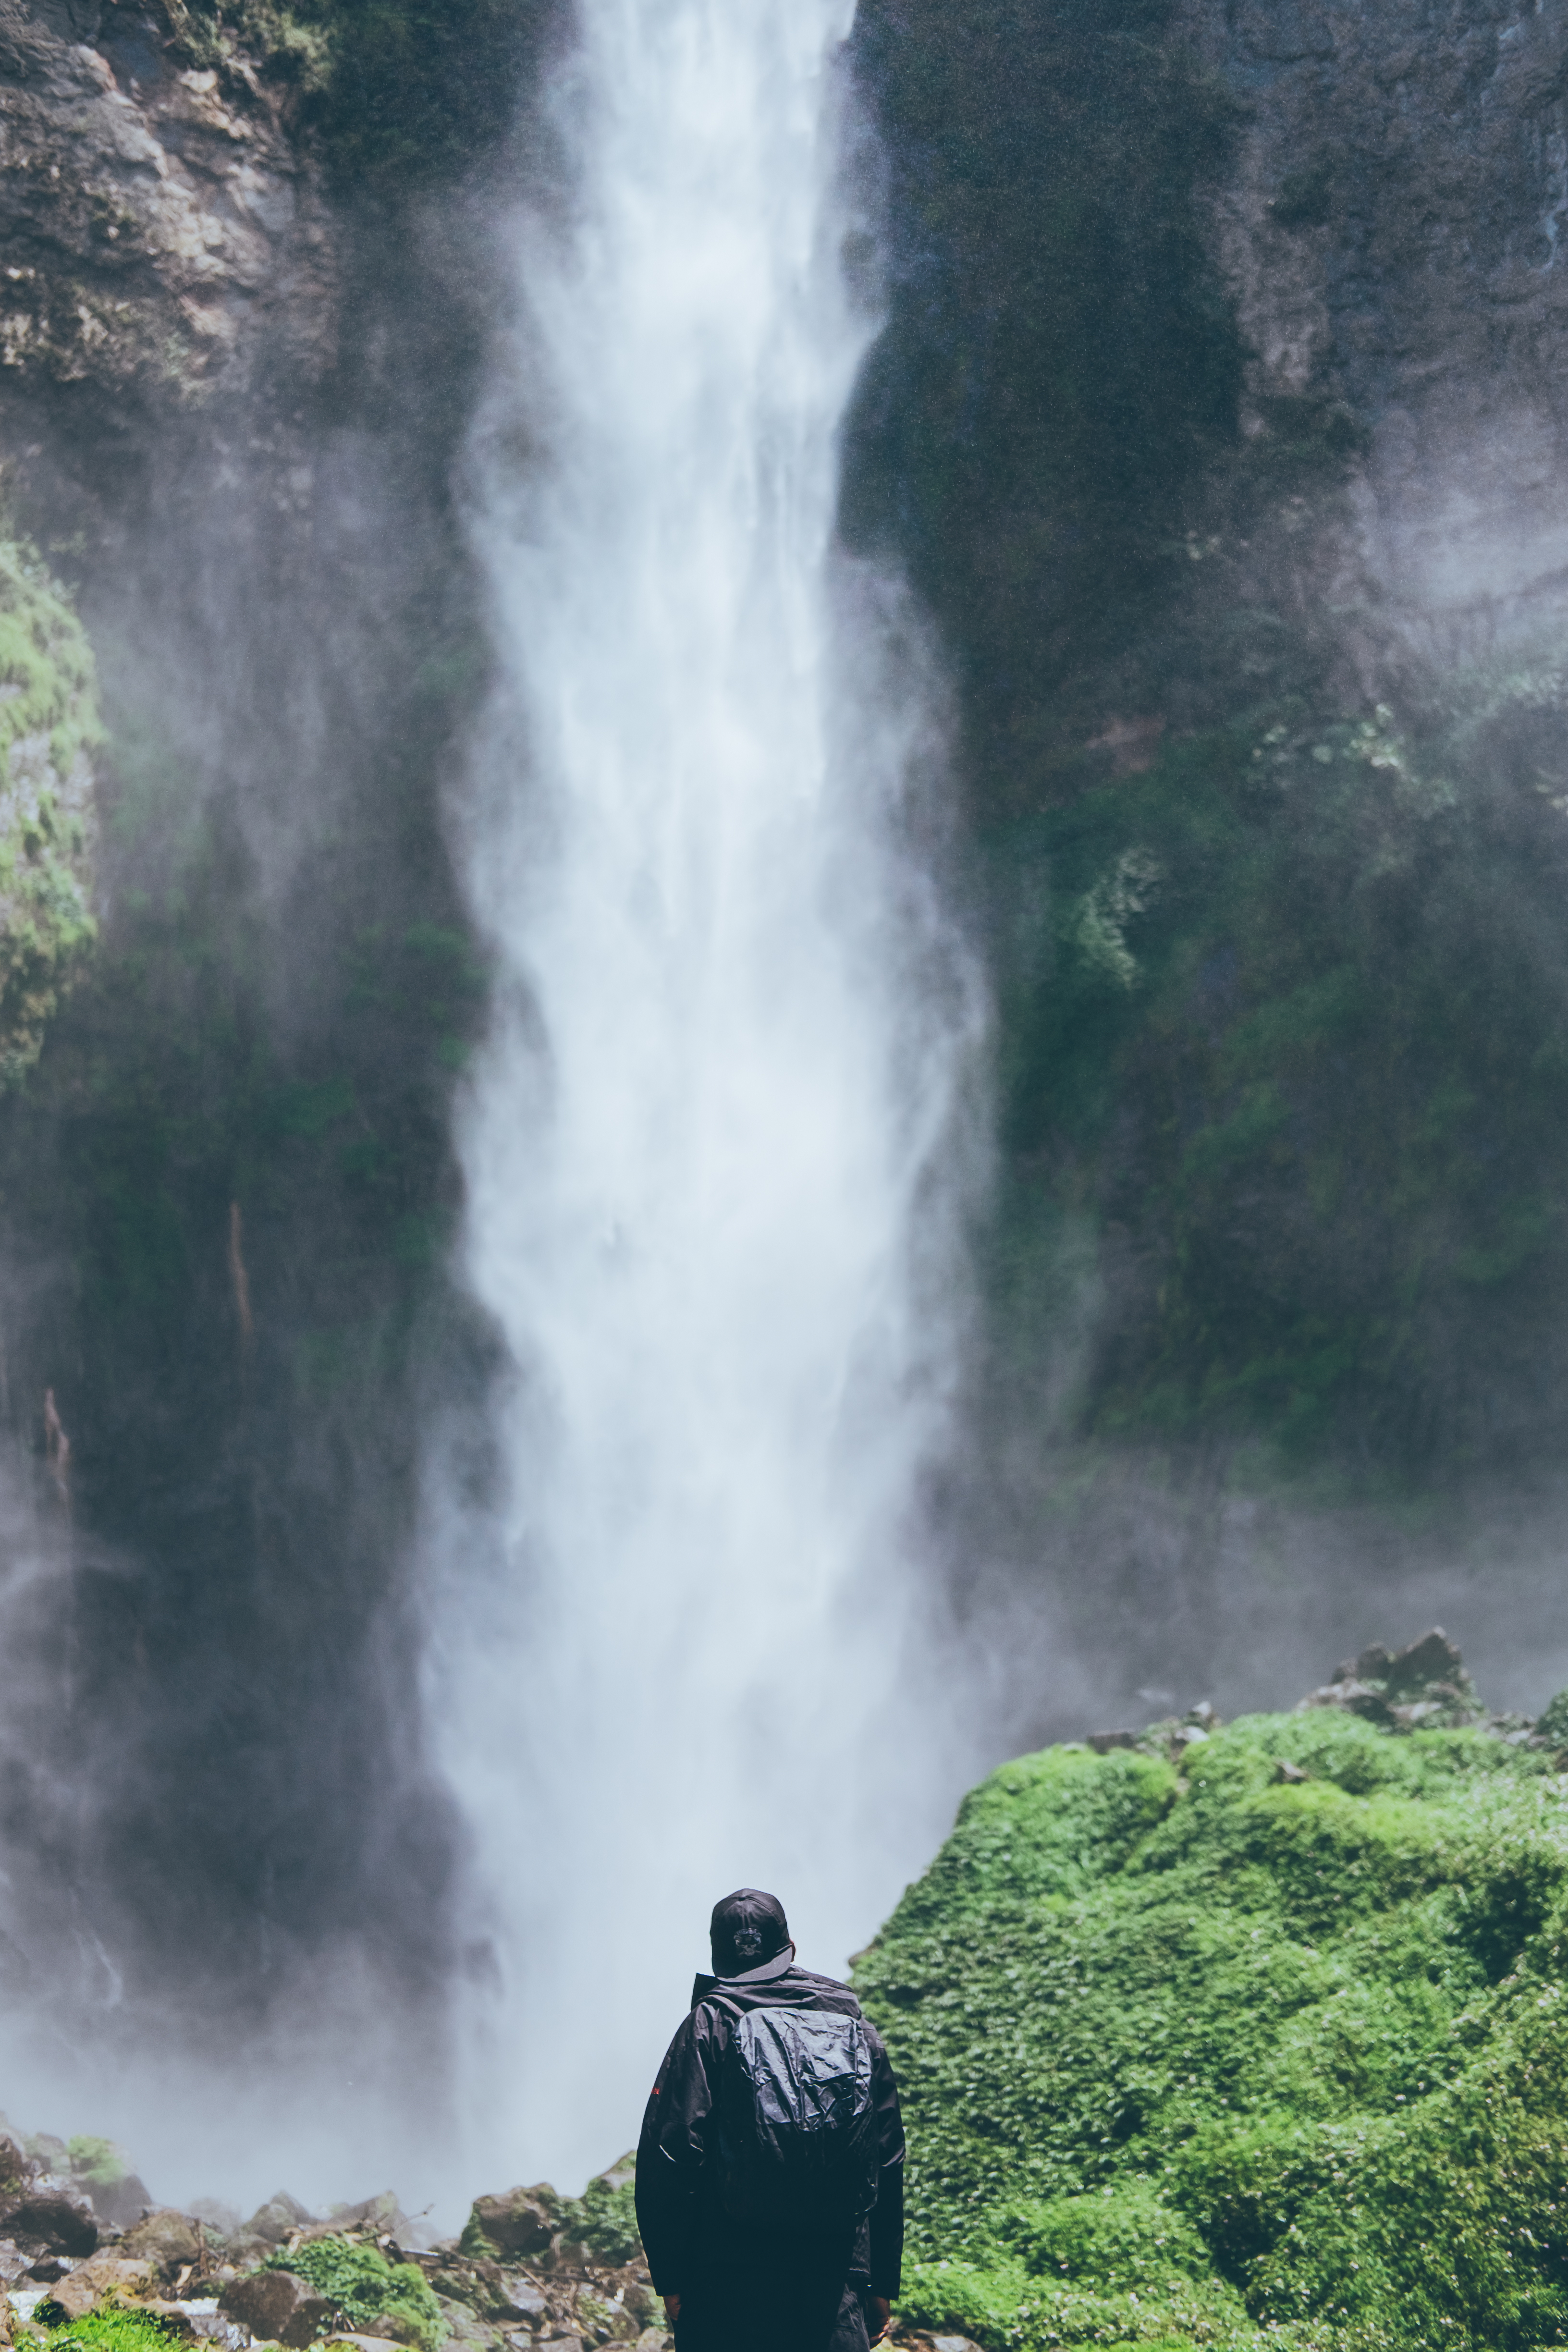
waterfall, body of water, wasserfall, water feature, atmospheric phenomenon